Niels Christian Brøgger

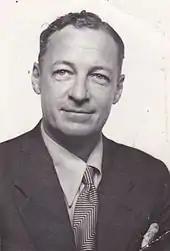
Niels Christian Brøgger (1954)

Niels Christian Ursin Brøgger (4 June 1914 – 17 August 1966) was a Norwegian essayist, novelist, journalist and critic.